Aftermath of the 2011 Tōhoku earthquake and tsunami

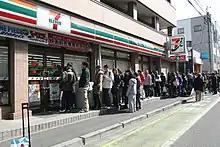
Shoppers line up to buy supplies after the earthquake

Following the earthquake some analysts were predicting that the total recovery costs could reach ¥10 trillion ($122 billion); however, by 12 April 2011 the Japanese government estimated that the cost of just the direct material damage could exceed ¥25 trillion ($300 billion). Japan's real gross domestic product contracted 3.7% for the quarter of January to March 2011.